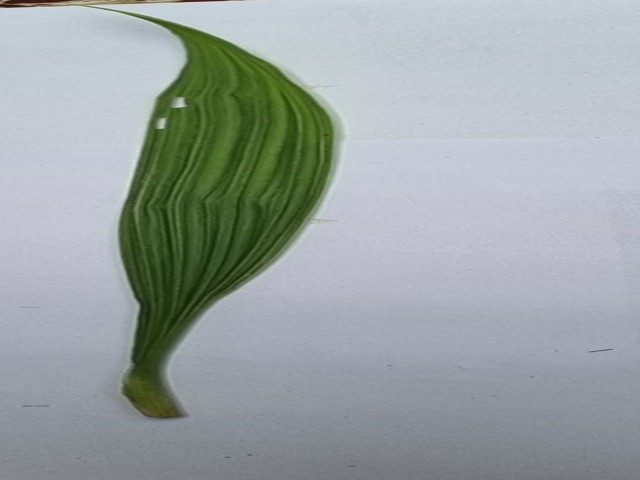
Plant: betal